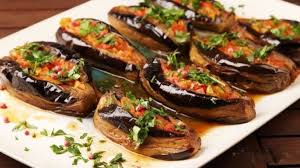
Yemek: karniyarik